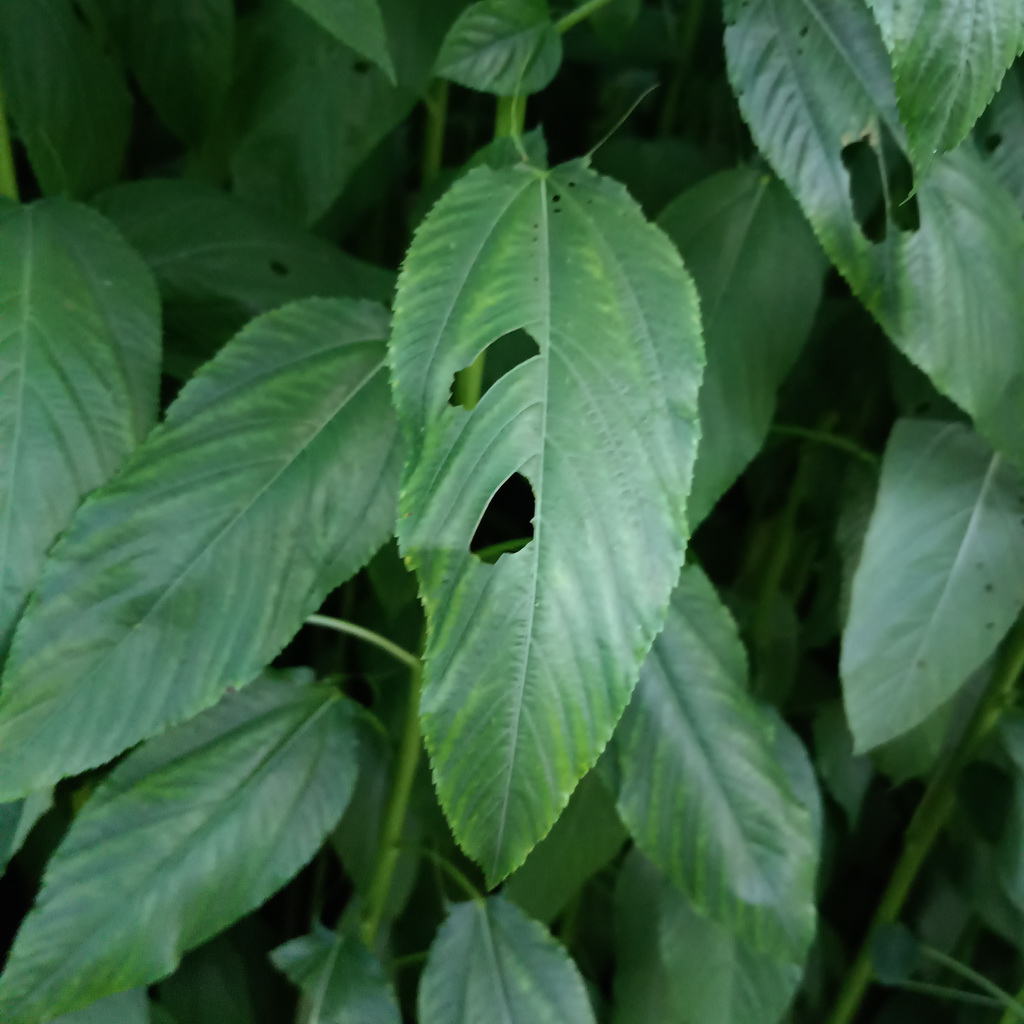
Label: Holed